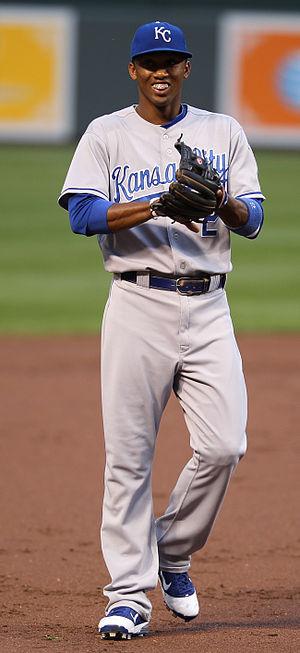
La Série de championnat de la Ligue américaine de baseball 2015 est la 46ᵉ série finale de la Ligue américaine de baseball, dont l'issue détermine le représentant de cette ligue à la Série mondiale 2015, la grande finale des Ligues majeures de baseball.